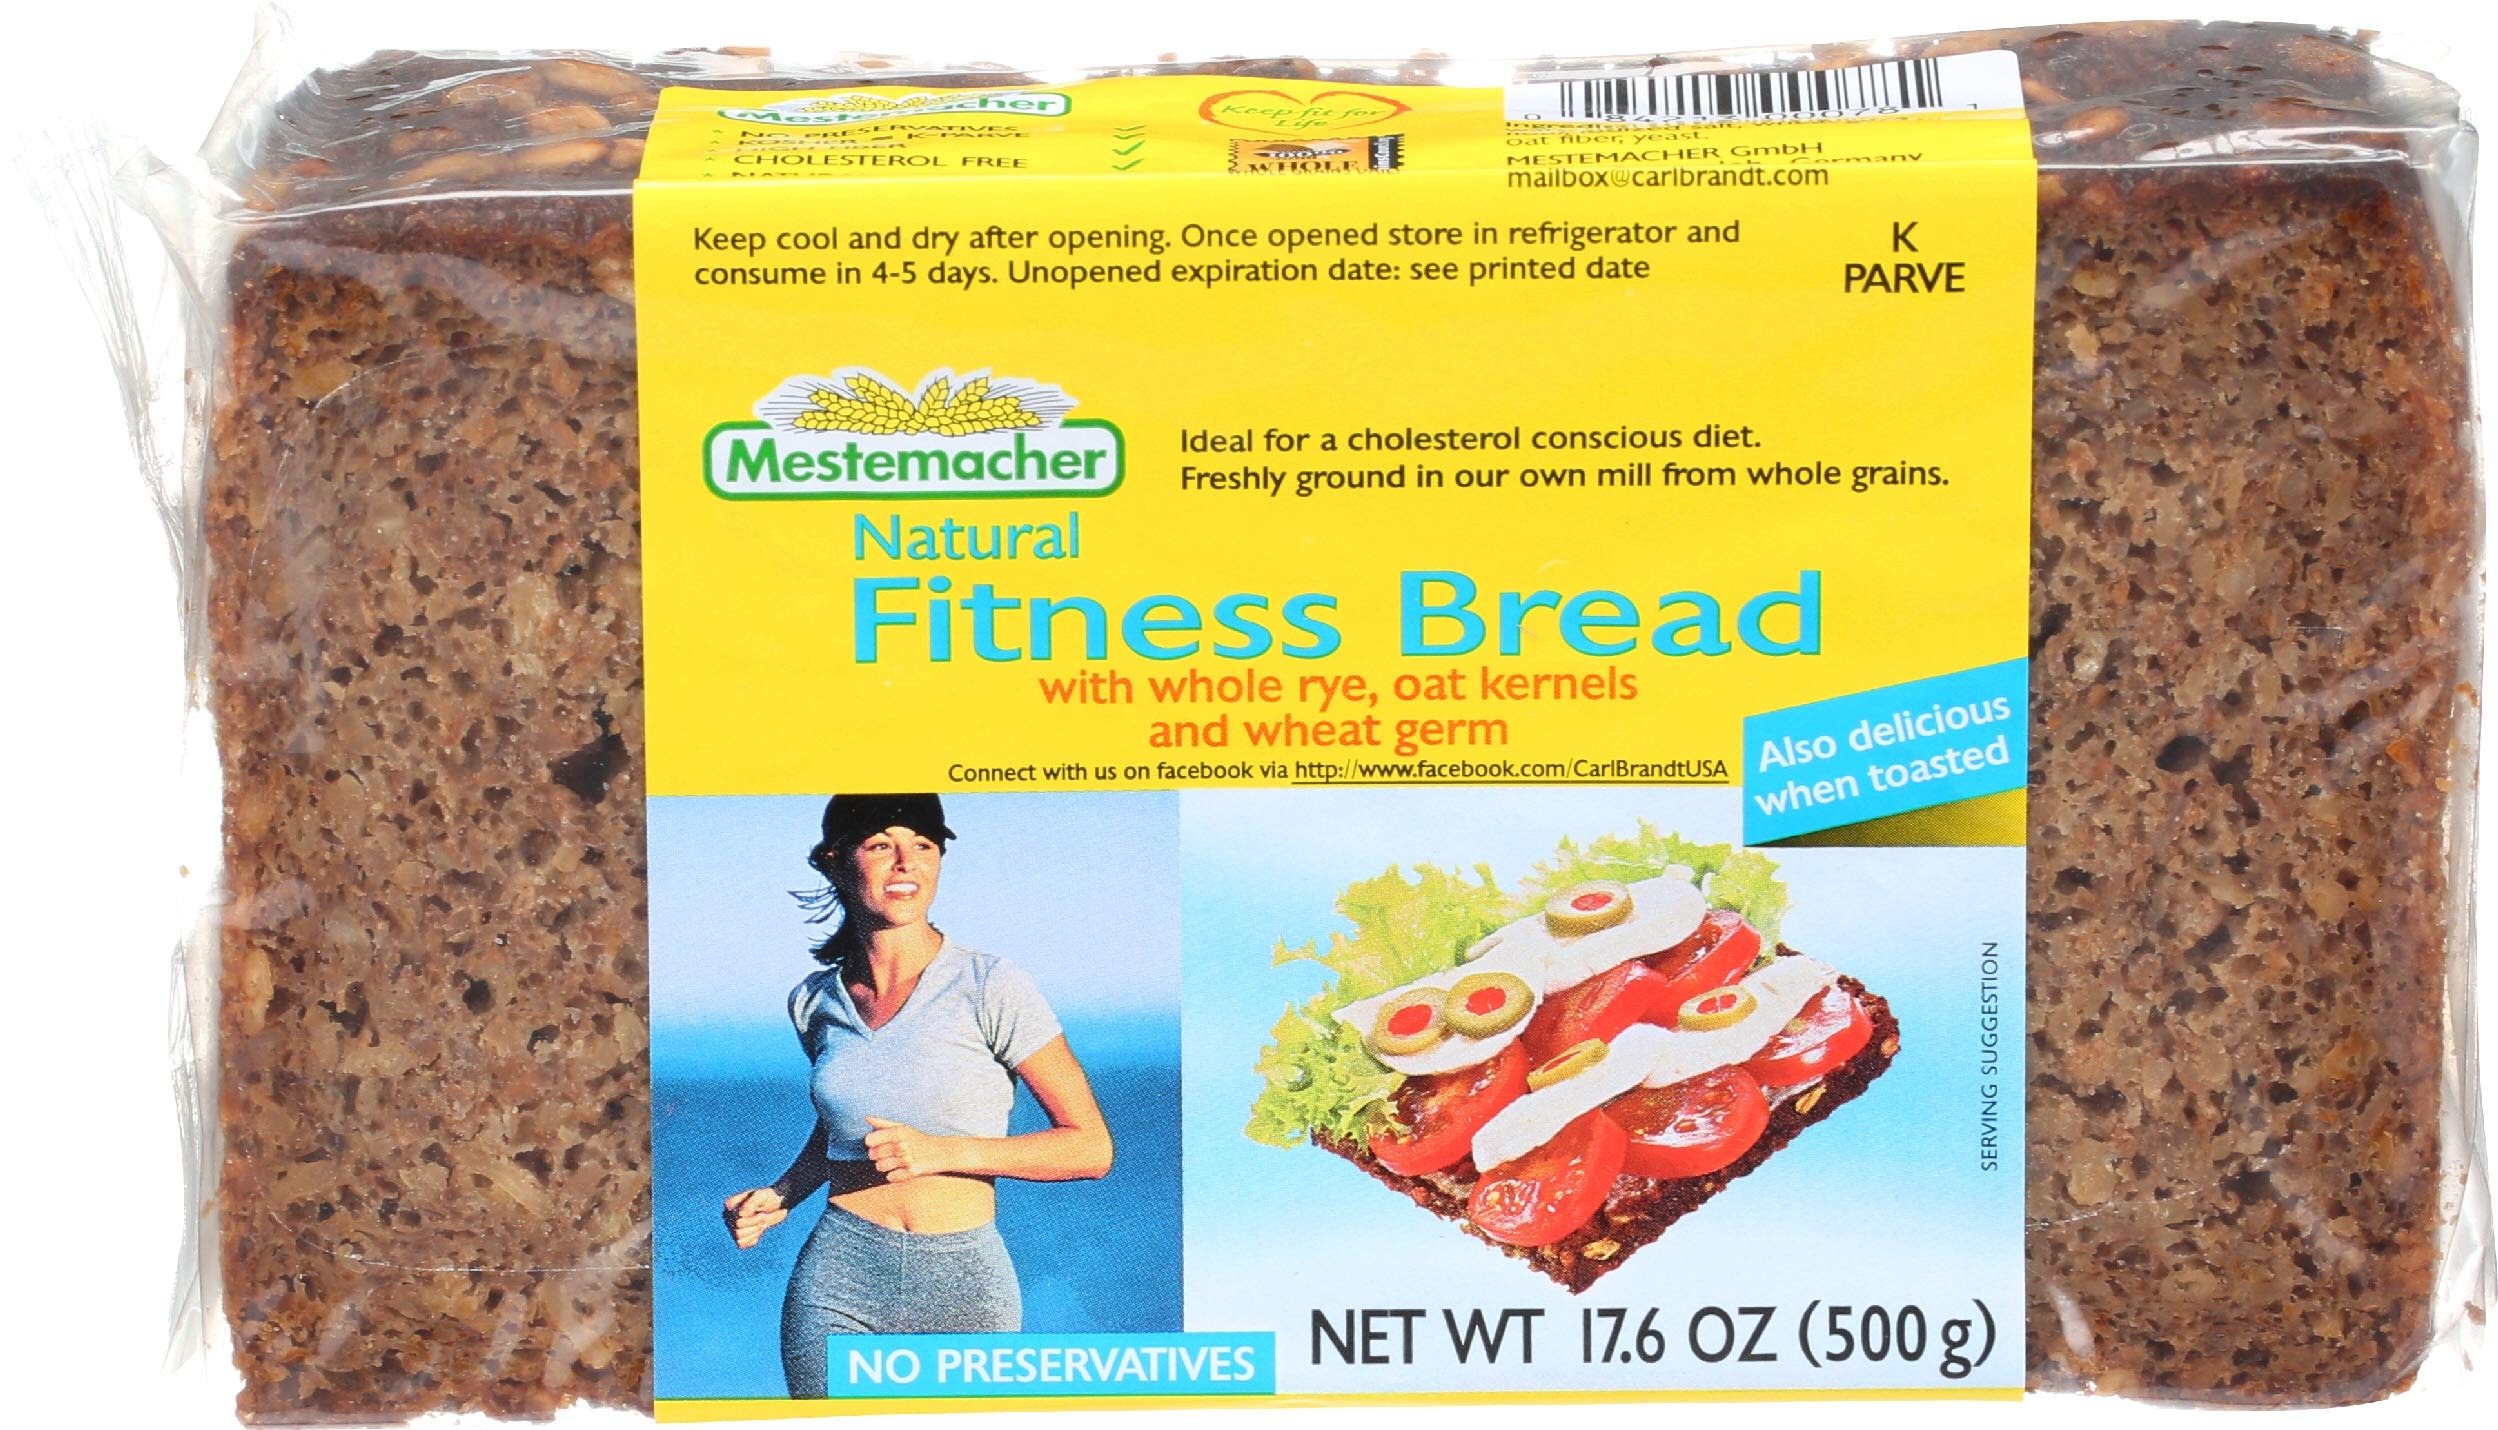
Item Name: Mestemacher Bread Bread - Fitness - 17.6 oz - 1 each
Value: 316.8
Unit: Ounce

Price: 11.49